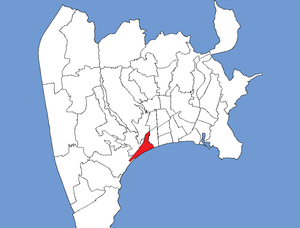
Cet article établit la liste des quartiers de Nice.